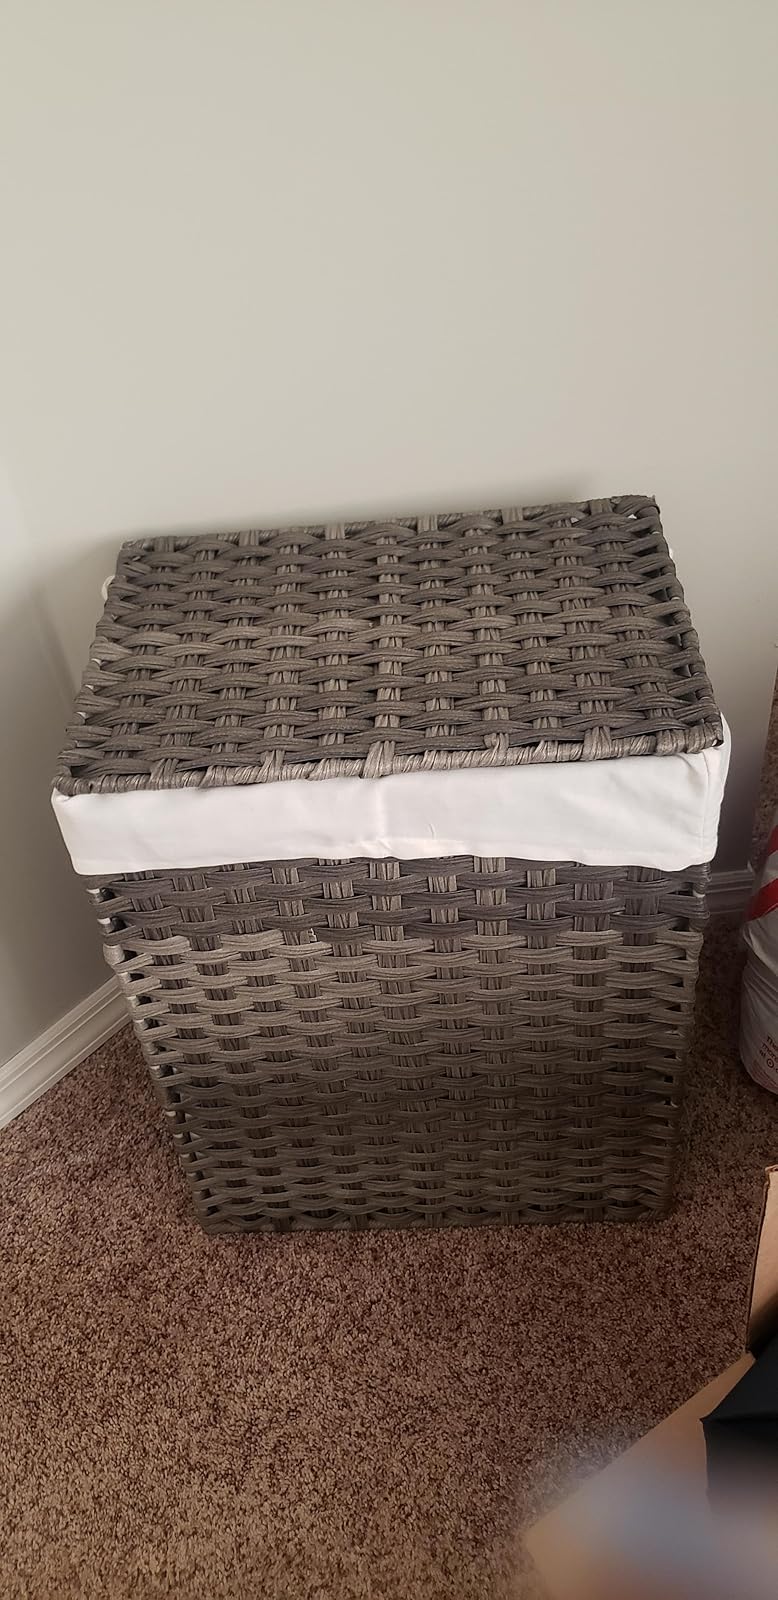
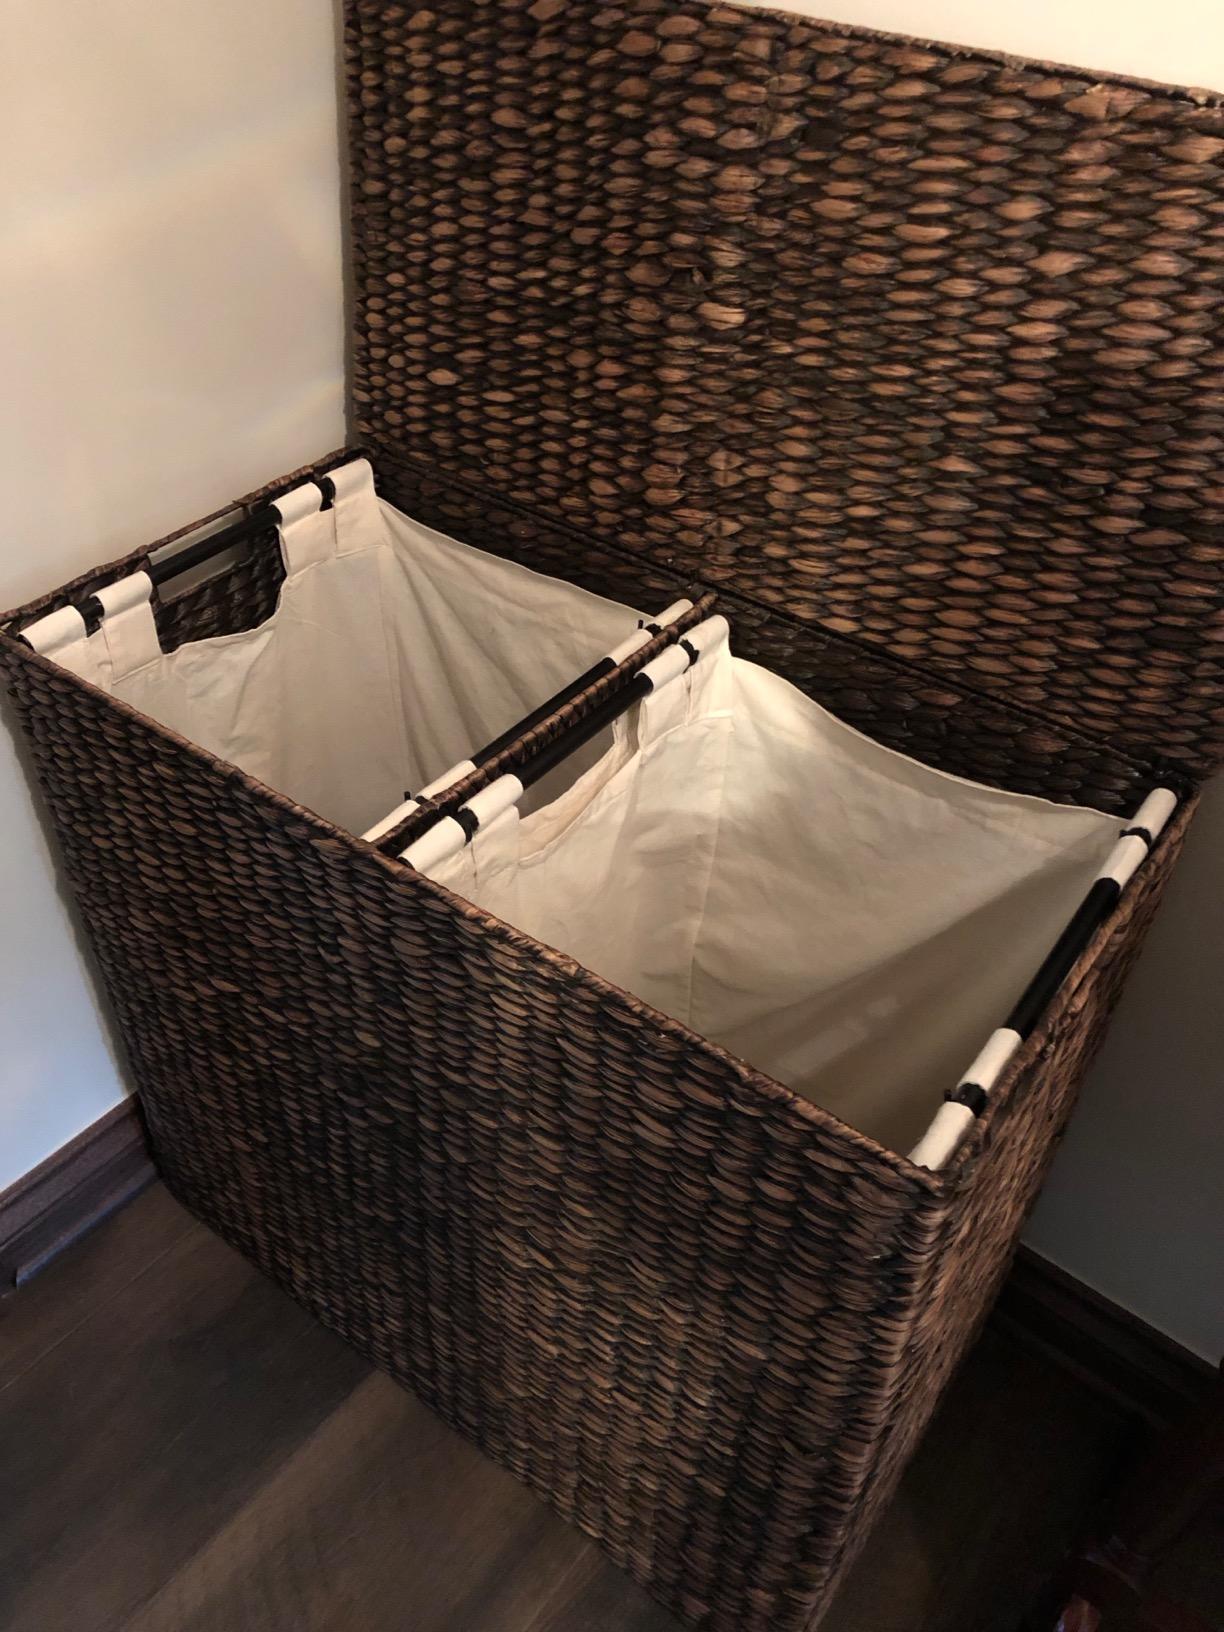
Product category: items_hamper
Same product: no